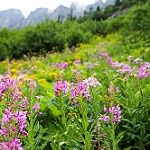
Scene: Outdoor